Rotunda radicals

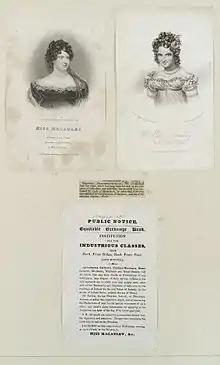
Page of ephemera from Wellcome Collection, concerning the use of the Rotunda for an "Equitable Exchange Bank".

The Rotunda did not entirely lose its radical connections after Carlile's departure. In August 1832 it was used by the Owenite Surrey and Southwark Equitable Exchange Bank, where workers exchanged goods which were valued according to the amount of labour required to make them. Its manager, Eliza Macauley, also gave lectures on financial reform, the superstition of the church and a woman's right to full equality. The Exchange Bank ceased trading in 1834.